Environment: real
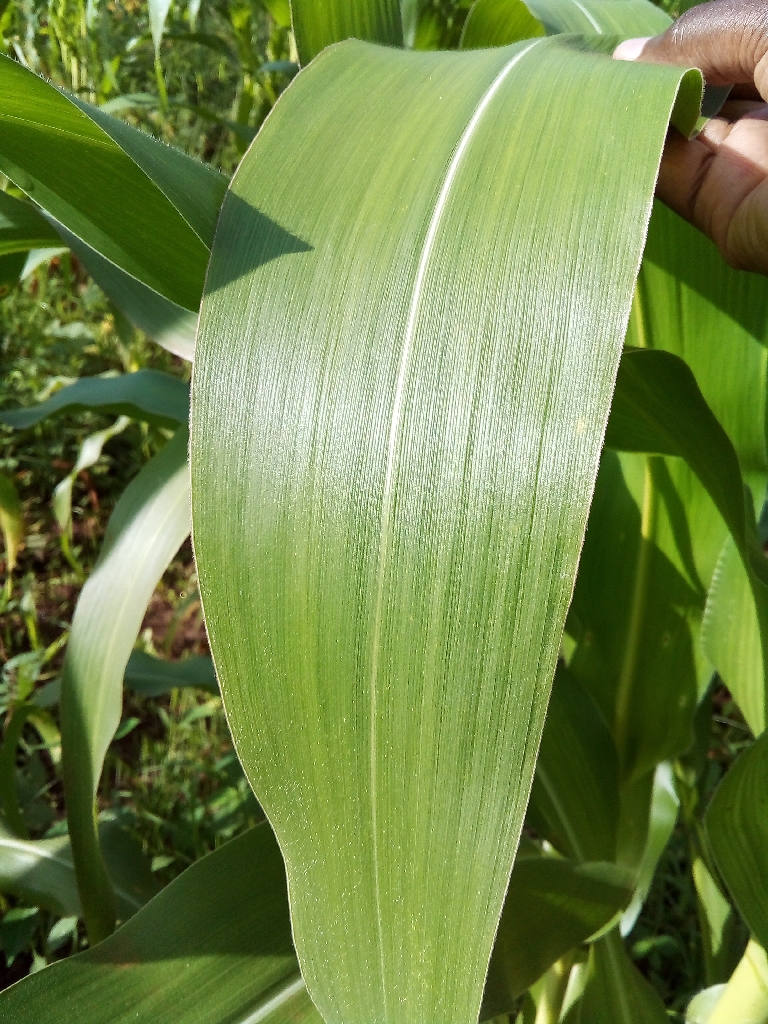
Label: healthy